Estonia in the Eurovision Song Contest 2007

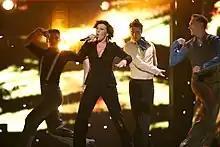
Gerli Padar performing during the semi-final

Gerli Padar took part in technical rehearsals on 3 and 4 May, followed by dress rehearsals on 9 and 10 May. The Estonian performance featured Gerli Padar performing a choreographed routine on stage in a black catsuit with three dancers: Aleksandr Makarov, Marko Kiigajaan and Martin Parmas. The stage displayed gold and black colours at the beginning which transitioned to blue, white and black colours with graffiti-style scrawl appearing on the LED screens and circular patterns of spotlights appearing in time to the music behind the performers. The performance, which began with Padar being carried in on the shoulders of the dancers, also featured the use of a wind machine. Gerli Padar was also joined by two backing vocalists: Johanna Münter and Mirjam Mesak.